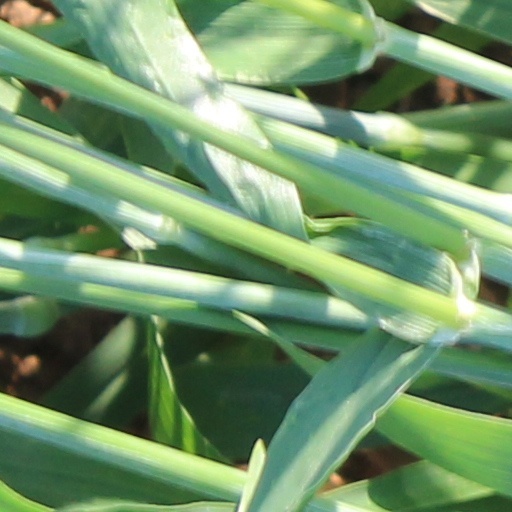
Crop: wheat